Honey Bee 2: Celebrations

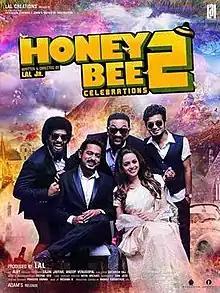
Theatrical release poster

Honey Bee 2: Celebrations (also known as Honey Bee 2) is a 2017 Indian Malayalam-language romantic comedy film written and directed by Lal Jr. It is a sequel to the 2013 film "Honey Bee" and features an ensemble cast, including Asif Ali, Bhavana, Baburaj, Sreenath Bhasi, Balu Varghese, Lal, Sreenivasan, Mamitha Baiju, Lena, Suresh Krishna, and Assim Jamal. The film is produced by Lal under Lal Creations. "Honey Bee 2: Celebrations" released on 23 March 2017.